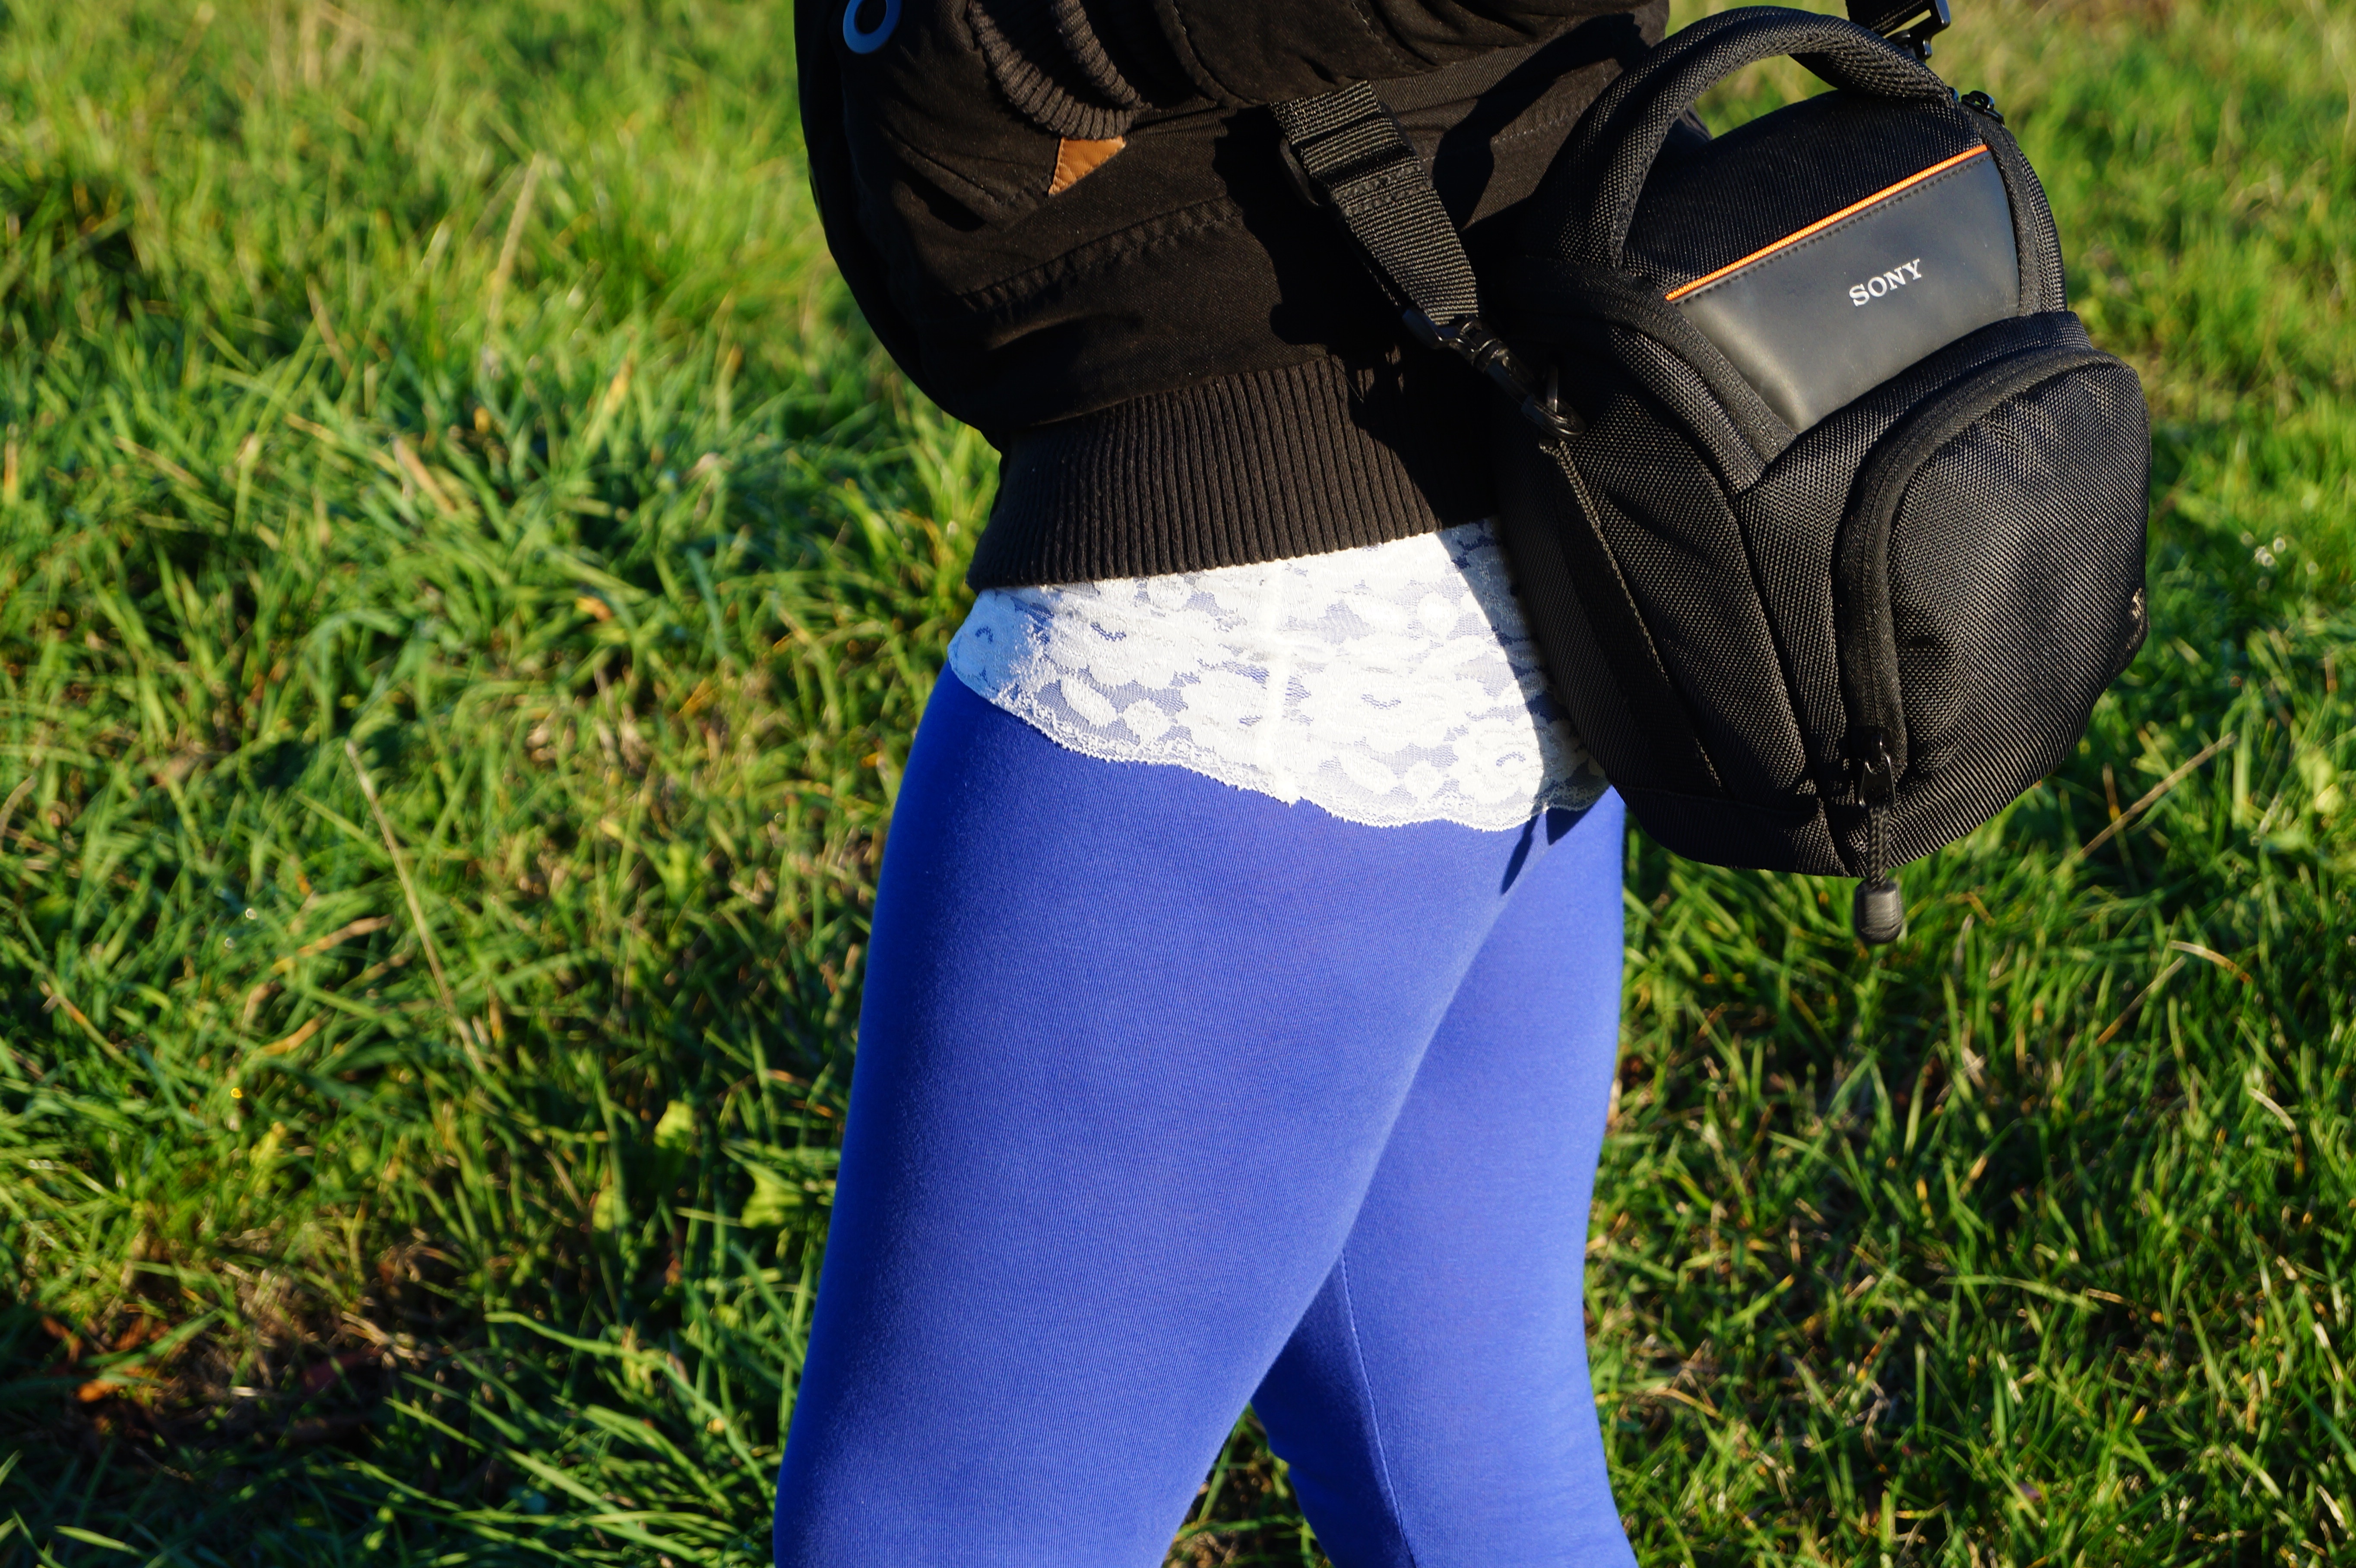
nature, grass, lawn, camera, feet, walk, leg, green, color, blue, clothing, arm, human body, footwear, sony, detail